Mary Birdsall House

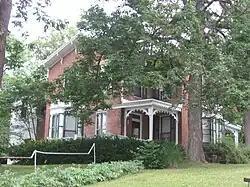

The Mary Birdsall House is known as the "Lauramoore Guest House & Retreat Center" and is located in Richmond, Indiana. It was built in 1859 for Thomas and Mary Birdsall, a leading woman's suffragist in Indiana. The Italianate brick-built house is a two-story structure standing at the corner of Northwest Fifth Street and Richmond Avenue. In 1927, the Whitewater Monthly Meeting Religious Society of Friends converted the building to a retirement home, adding on a two-story addition on the west and north sides of the building. Later, the property was given to Earlham College, and it now serves as a guest house and retreat center. It was listed on the National Register of Historic Places in 1999.